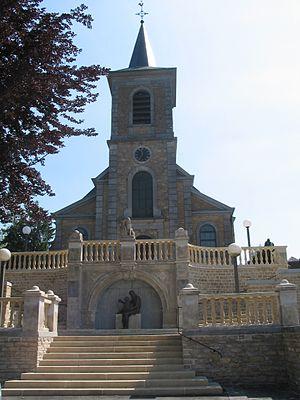
Tintigny (Belgique) l’église Notre-Dame de l’Assomption (XVIIe siècle).
Tintigny est une commune francophone de Belgique située en Région wallonne dans la province de Luxembourg, ainsi qu’une localité où siège son administration. Tintigny fait partie de la Lorraine gaumaise.